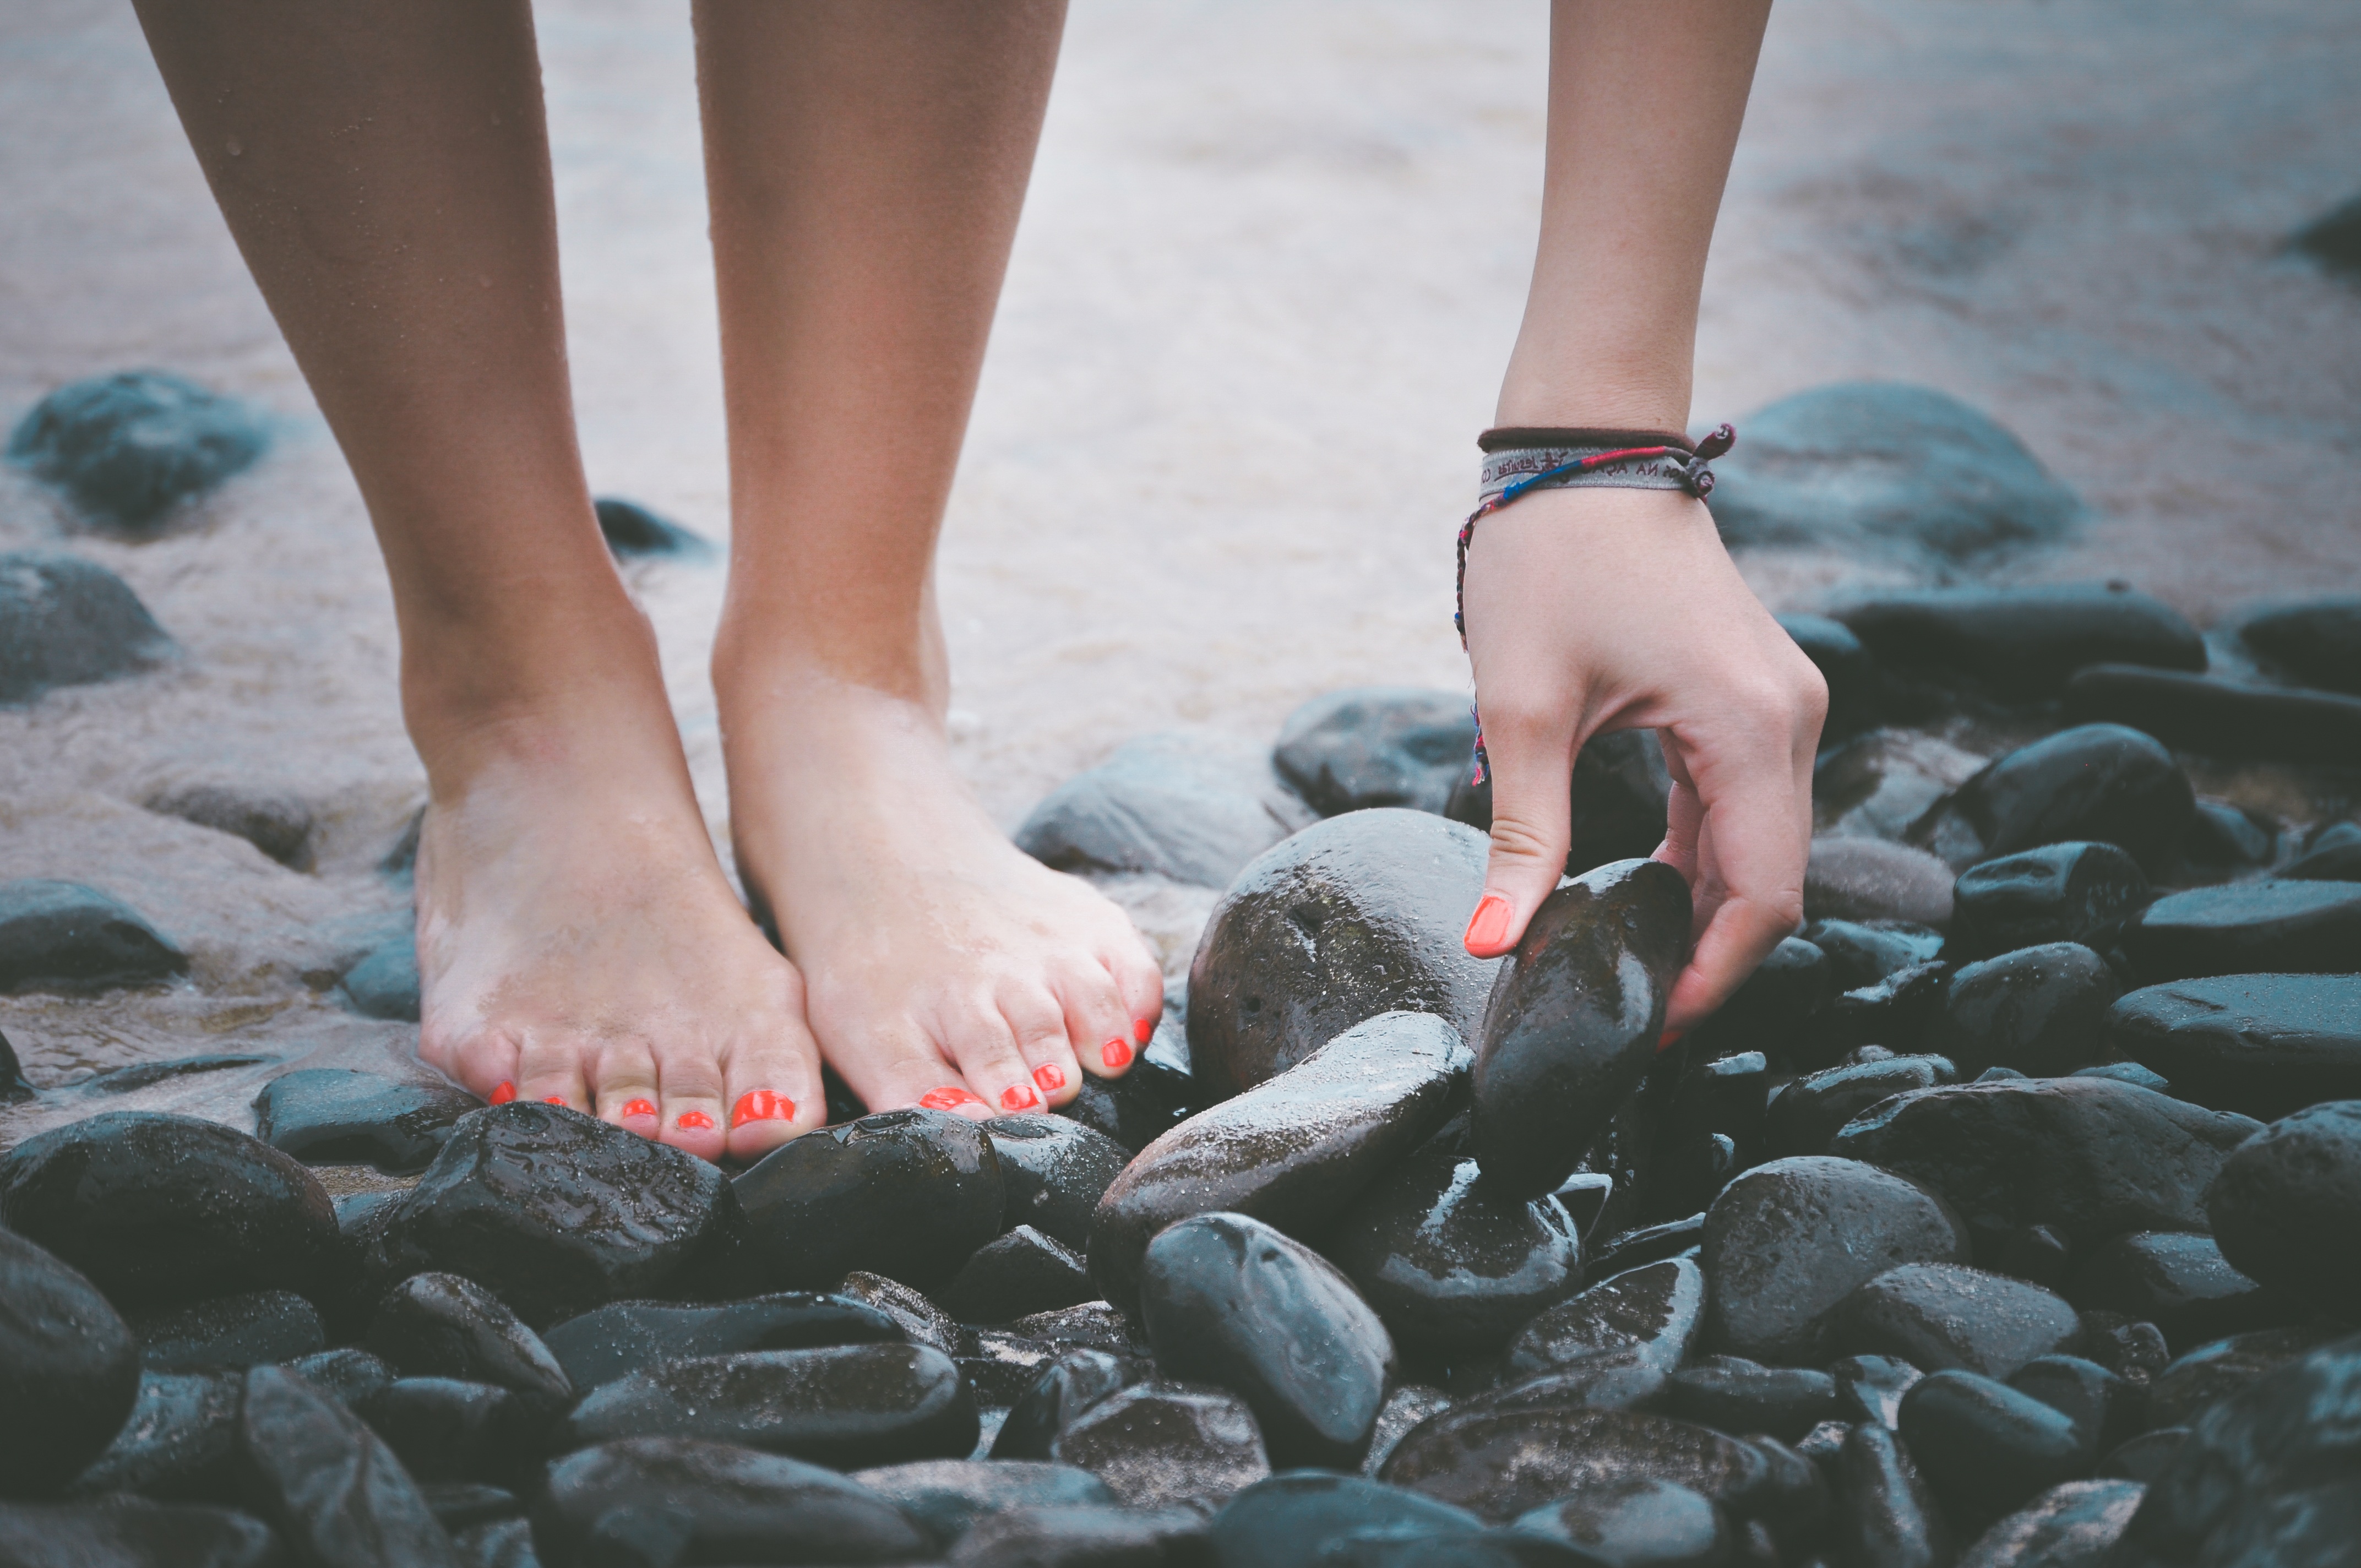
hand, beach, sea, sand, girl, feet, wet, leg, model, spring, seashore, season, human body, barefoot, stones, pebbles, footwear, beauty